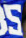
Number: 5